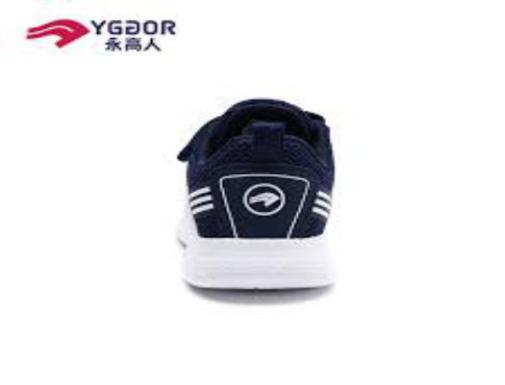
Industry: Sports